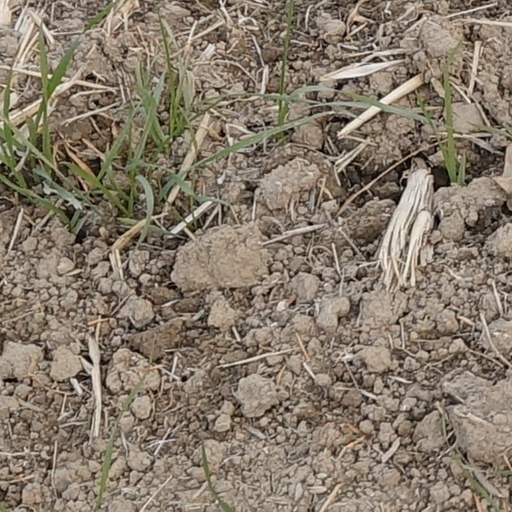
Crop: wheat